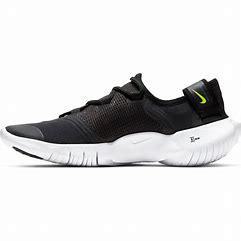
Brand: Nike
Model: Free RN 5